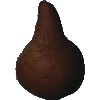
Label: Pear Kaiser 1